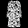
Label: Dress